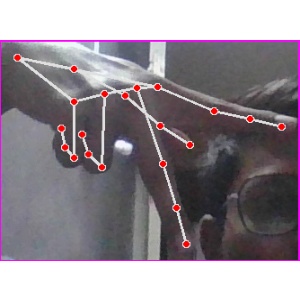
अक्षर: प